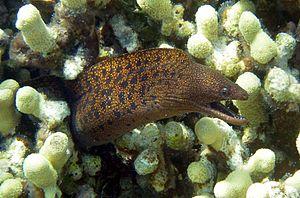
Gymnothorax eurostus est une espèce de poissons de la famille des murènes.